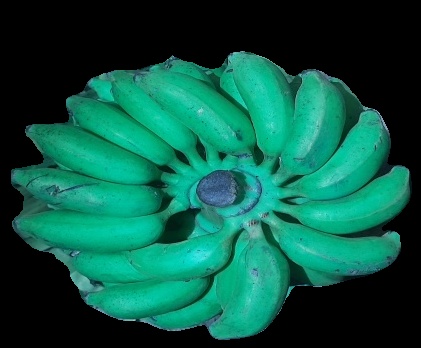
Variety: elakki-bale
Grade: grade3